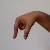
The image shows a hand gesture representing the letter 'Q' in Indian Sign Language.